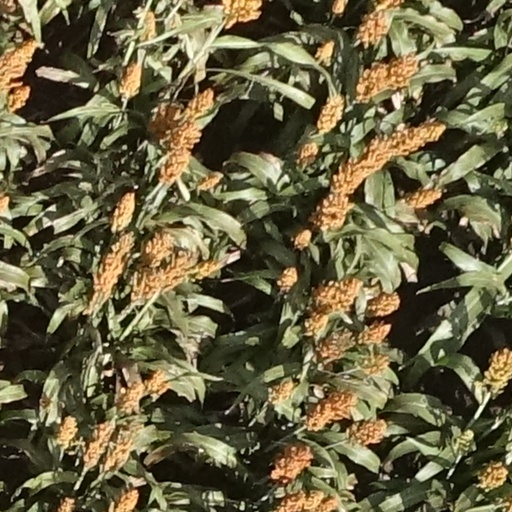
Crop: sorghum